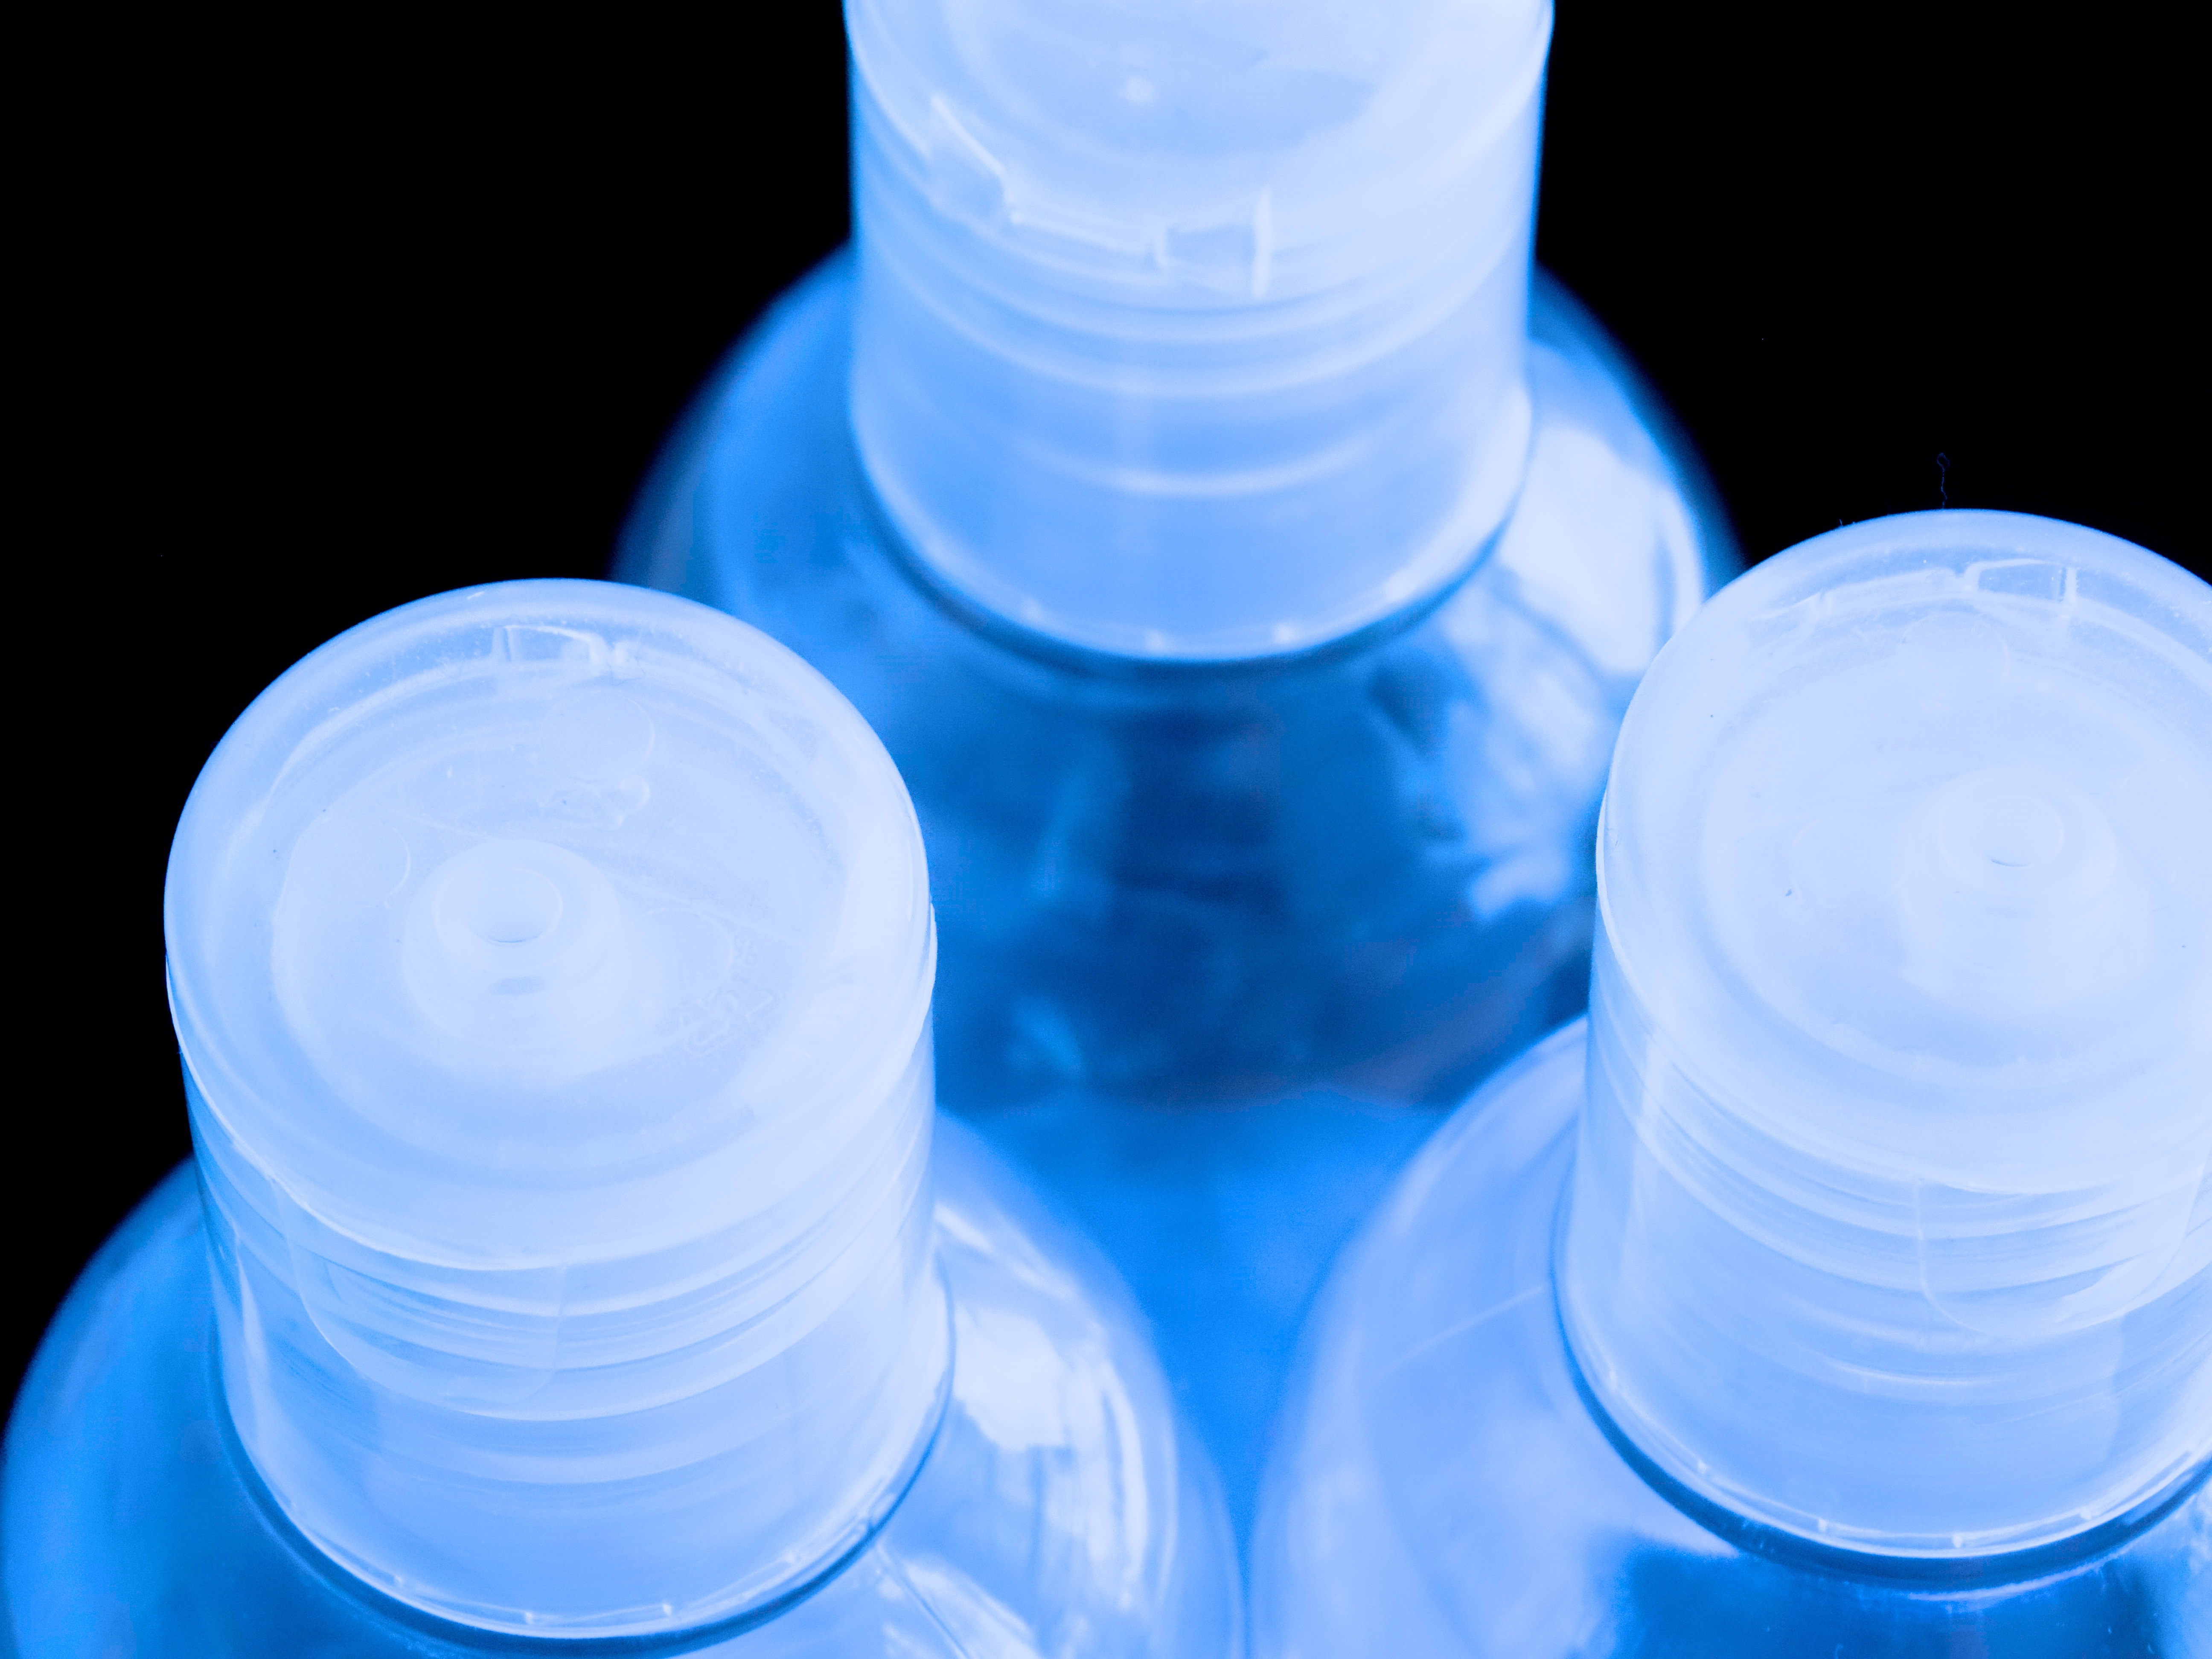
water, plastic, glass, drink, bottle, blue, tableware, glass bottle, mineral water, product, transparent, bottles, plastic bottle, drinking water, light blue, bottled water, baby bottle, drinkware